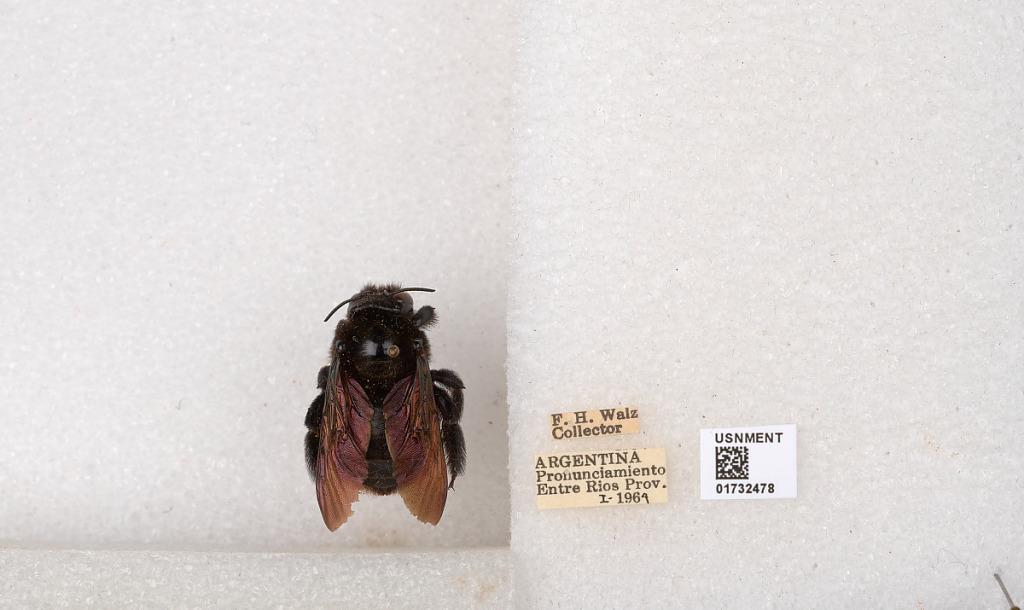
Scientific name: Xylocopa (Neoxylocopa) augusti Lepeletier
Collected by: F. Walz
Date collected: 1964-1-1
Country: Argentina
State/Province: Entre Rios
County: Departamento de Uruguay
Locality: Pronunciamiento
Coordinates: -32.3452, -58.4404